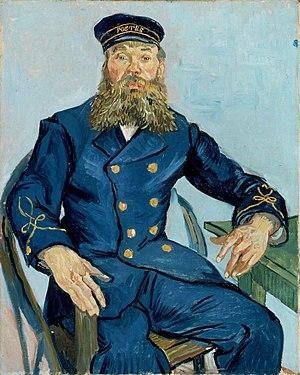
Liste des tableaux de Vincent van Gogh. Van Gogh a produit plus de 2 000 œuvres d'art dont environ 900 tableaux et 1 100 dessins.